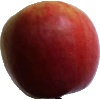
Label: apple_crimson_snow